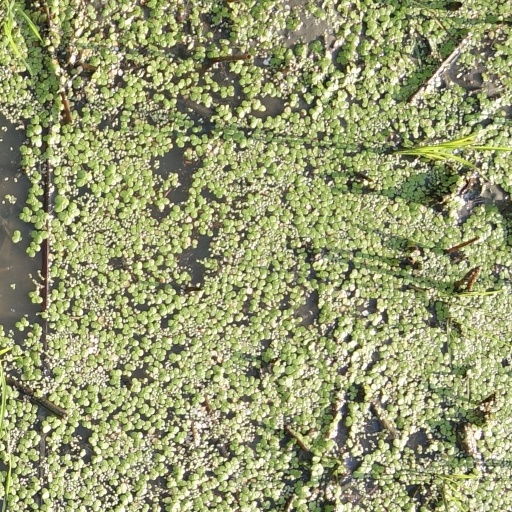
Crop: rice